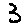
Label: 3